Charborough

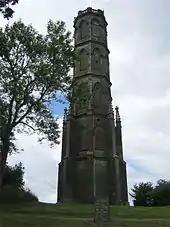
Charborough Tower

Charborough is an historic former parish and manor in Dorset, England. It survives today as a hamlet, situated on an affluent of the River Stour, 6 miles west of Wimborne Minster, but without any of its former administrative powers, and is today part of the parish of Morden. The surviving former parish church is dedicated to Saint Mary. The manor house survives as Charborough House.